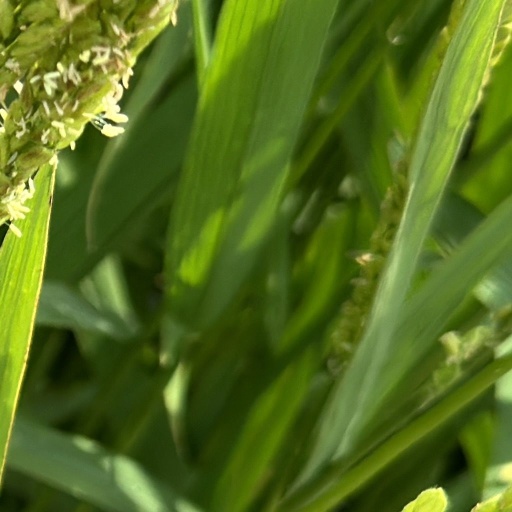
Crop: rice